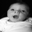
Label: baby